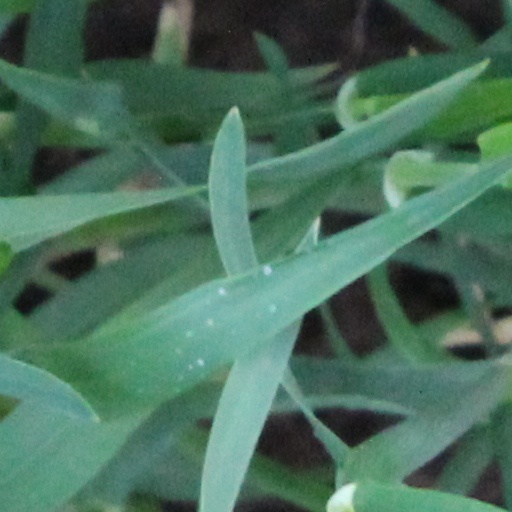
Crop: wheat